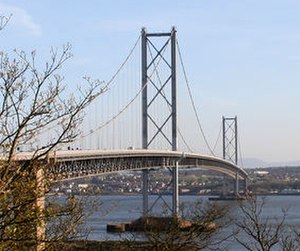
Forthbroen (vej)
Forthbroen
Forthbroen er en vejbro over Firth of Forth i Skotland, vest for Edinburgh. Det er en 2.515 meter lang hængebro med et frit spænd på 1.006 meter.